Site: brandenburg
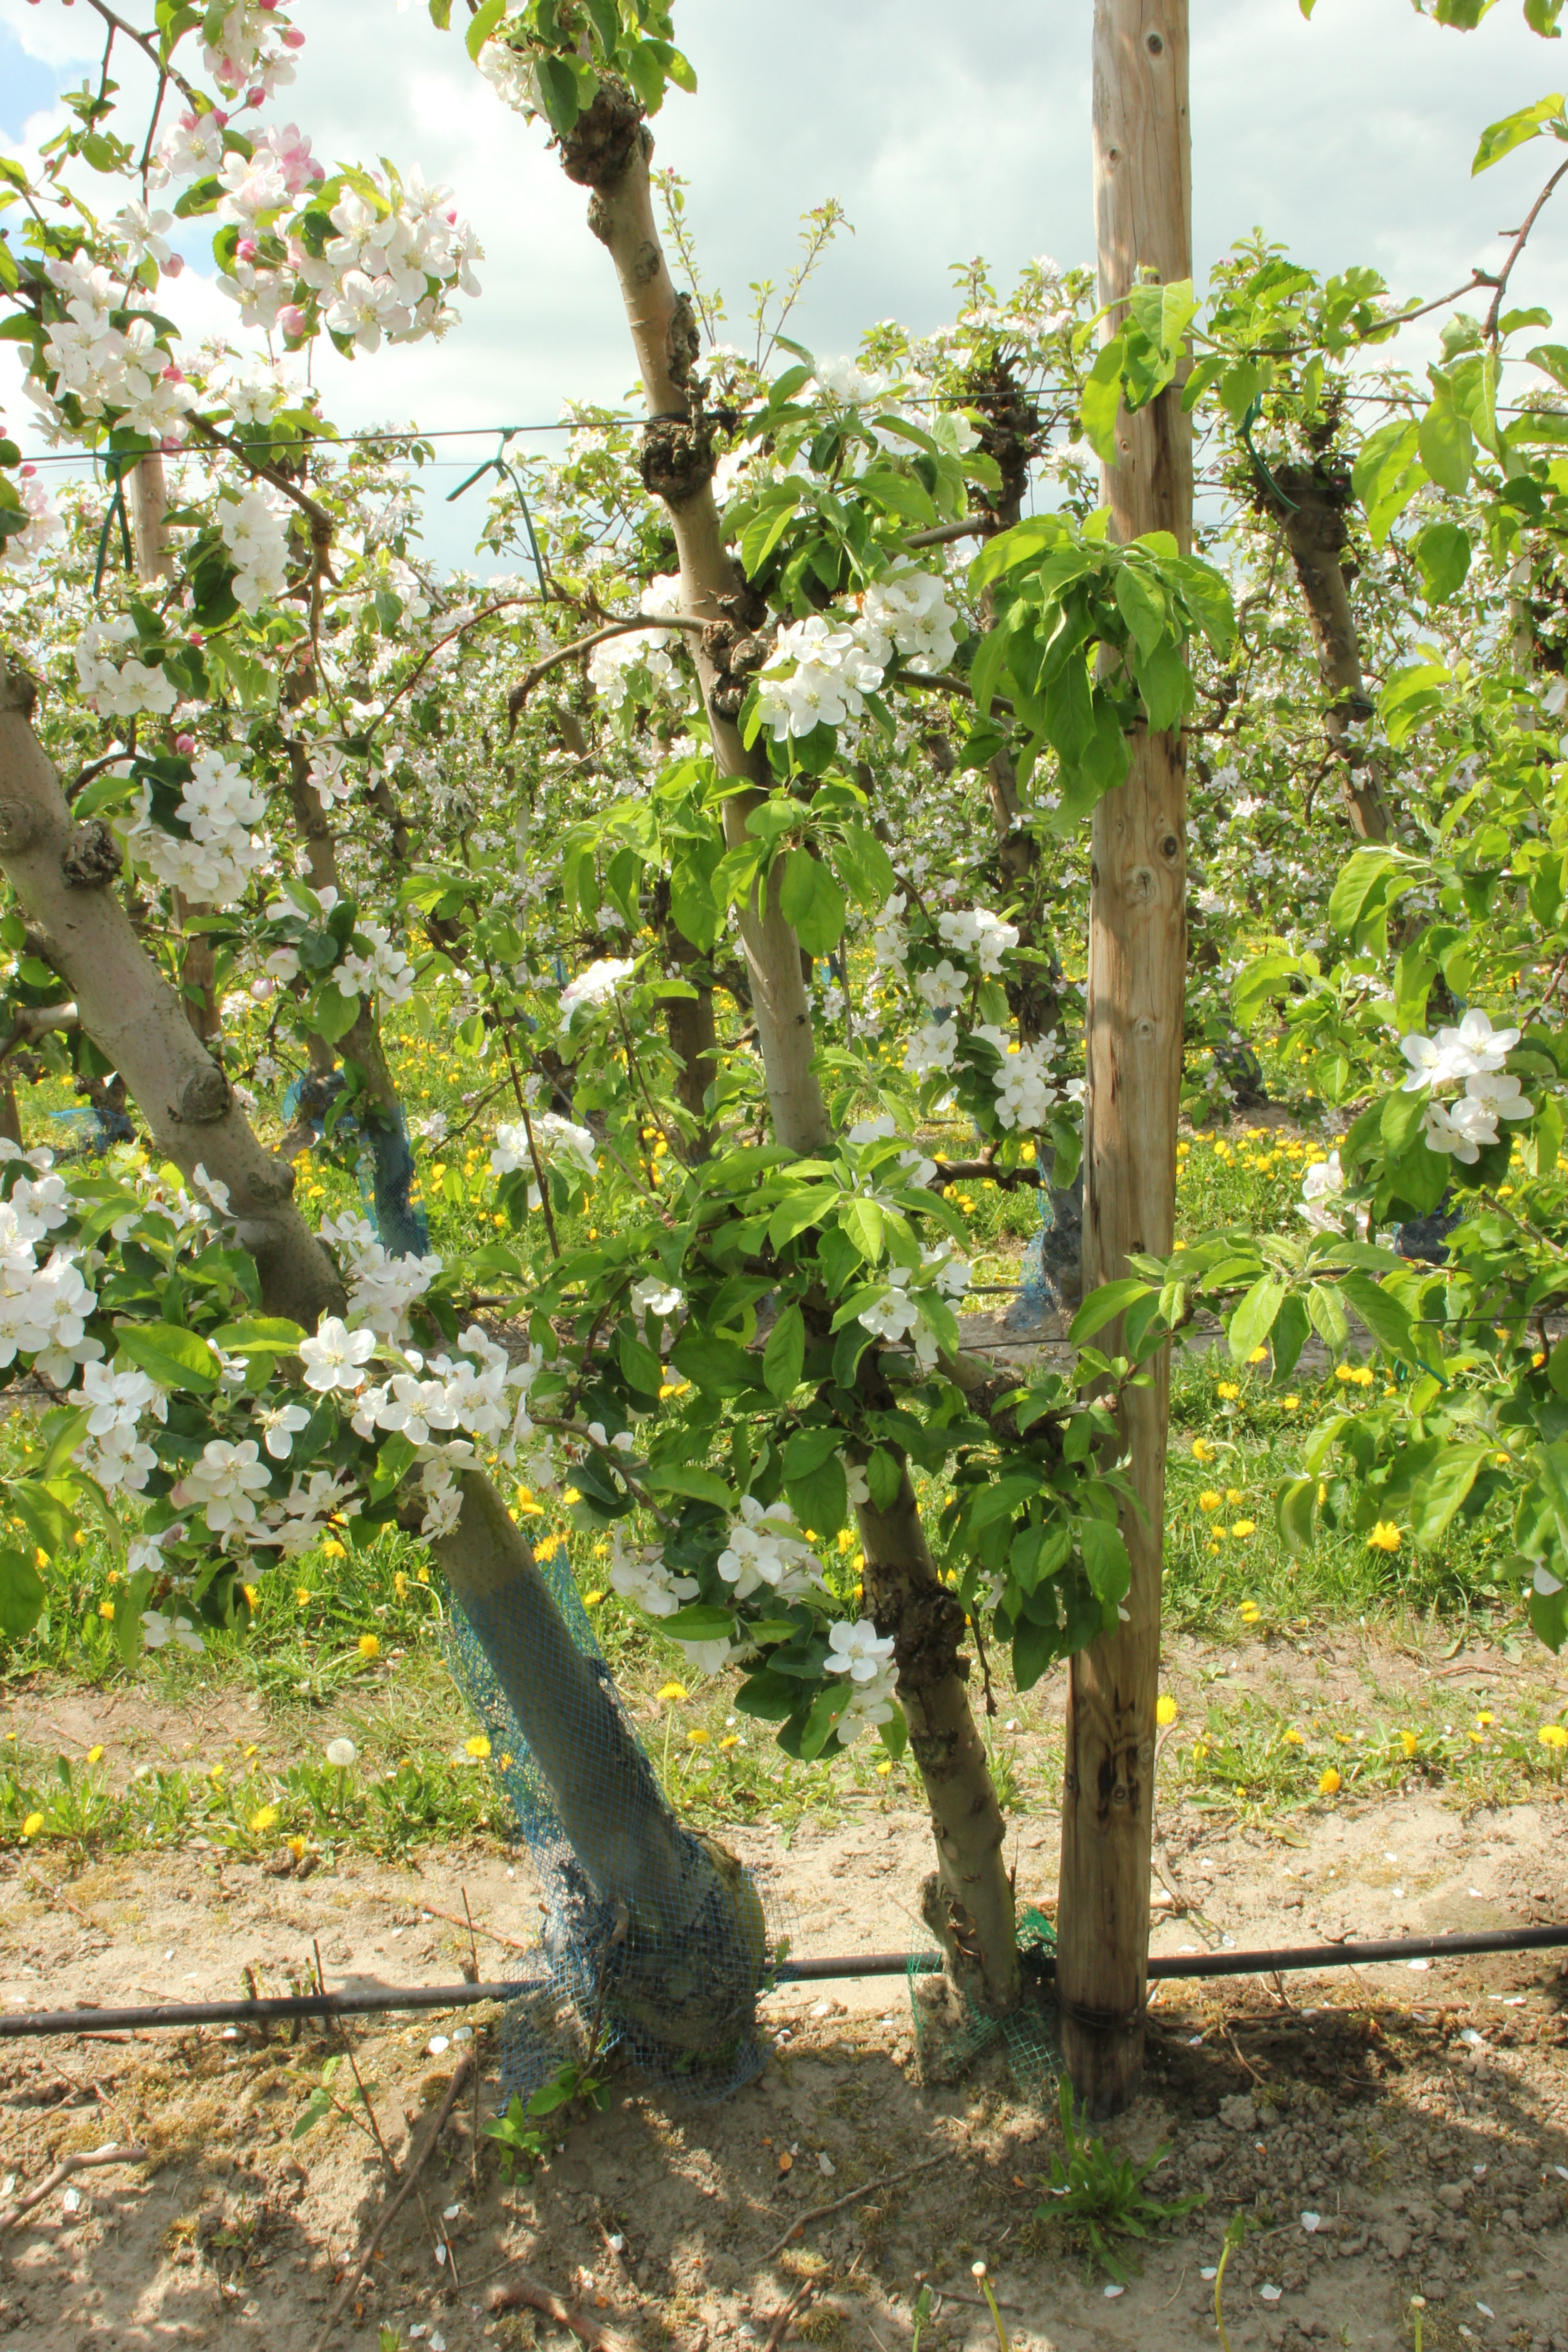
Growth stage (BBCH 65): Flowering